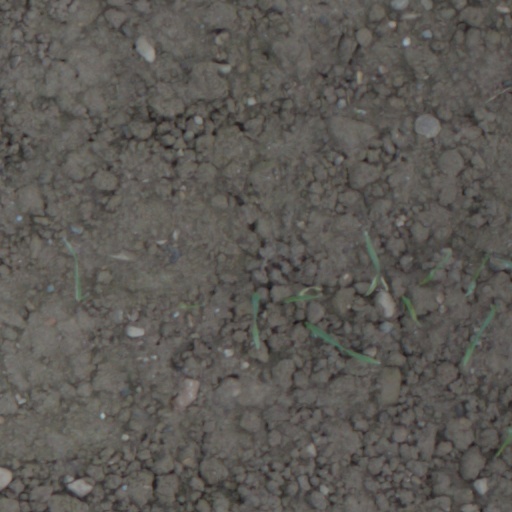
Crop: wheat